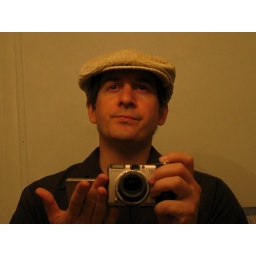
I often take photos of myself in bathroom mirrors while intoxicated.